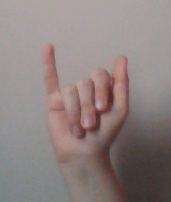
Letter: meem